Question: Please indicate a possible affordance area of jump_skateboard that can be used for riding
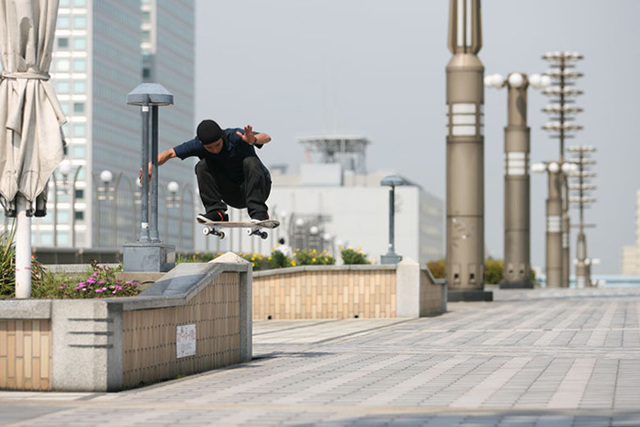
Answer: [193.025, 211.397, 287.064, 241.974]